Mihran Mesrobian

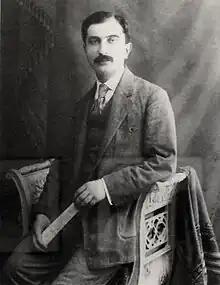

Mihran Mesrobian (10 May 1889 – 21 September 1975) was an Armenian-American architect whose career spanned over fifty years and in several countries. Having received an education in the Academy of Fine Arts in Istanbul, Mesrobian began his career as an architect in İzmir and in Istanbul. While in Constantinople, Mesrobian served as the palace architect to the last Ottoman Sultan, Mehmed V.